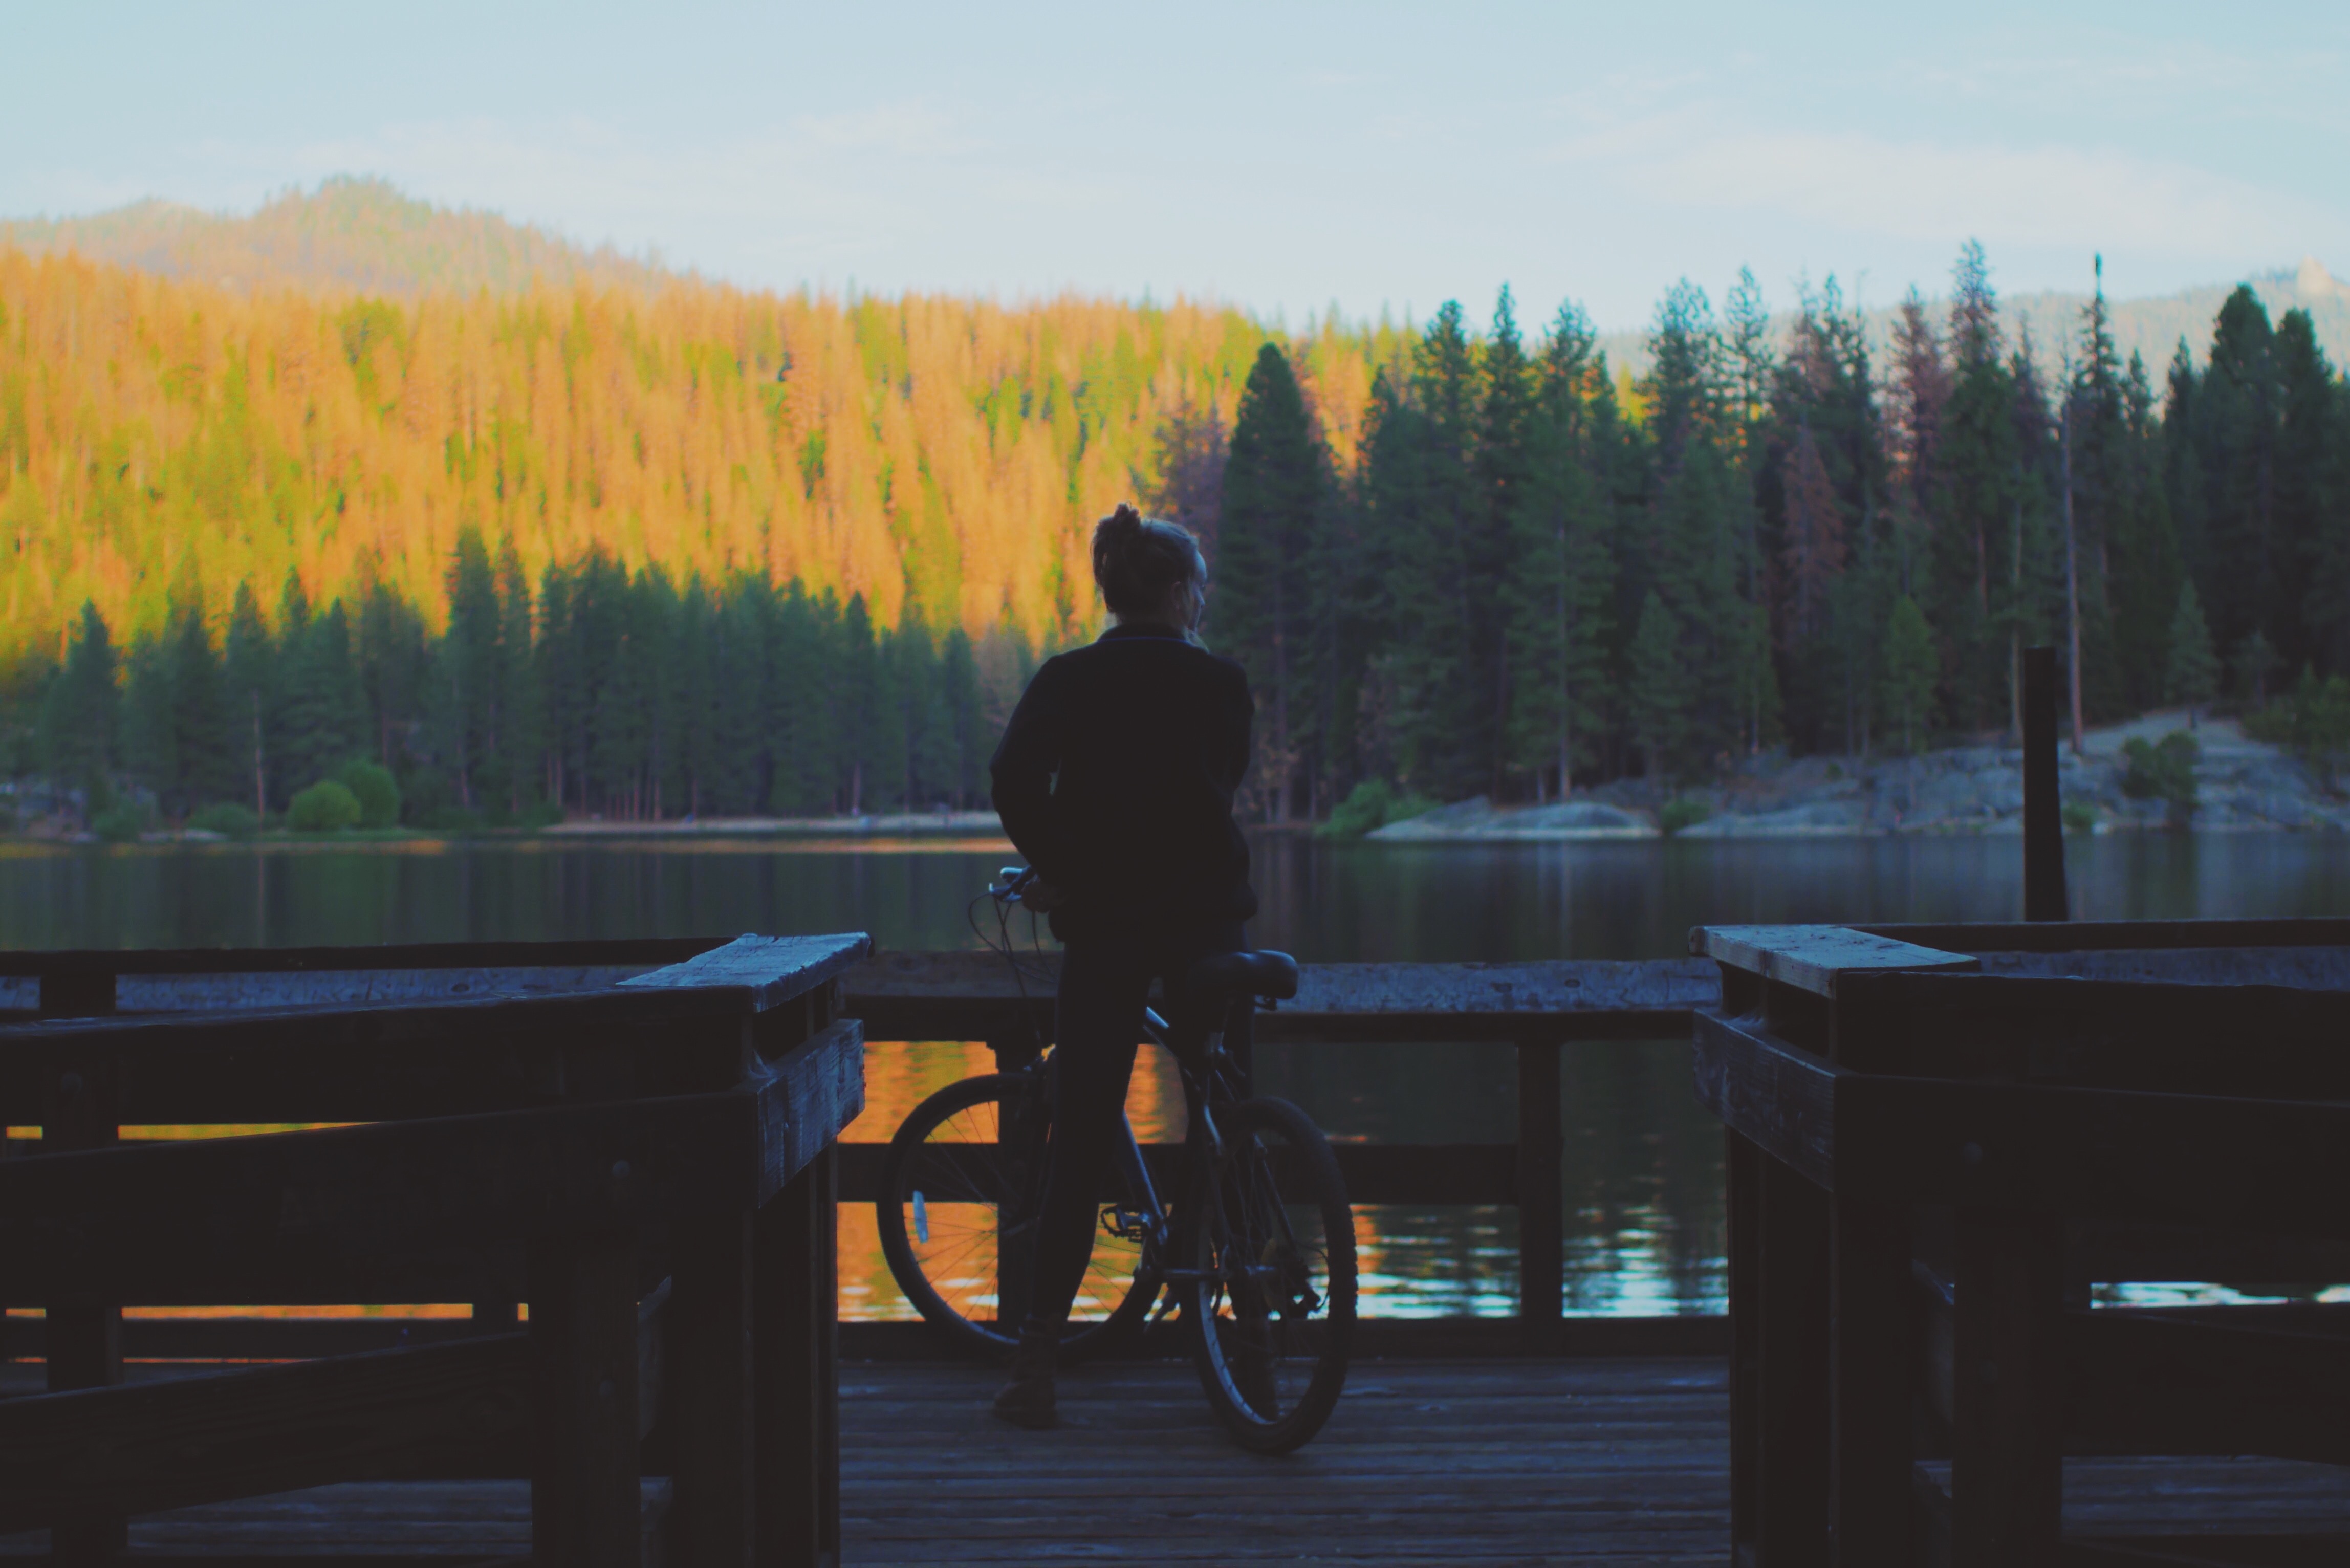
morning, lake, evening, reflection, season